Hudson Terminal

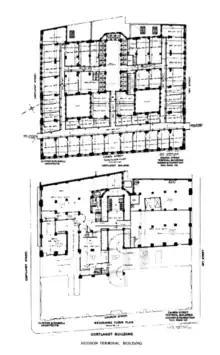

Hudson Terminal included two 22-story Romanesque-style office skyscrapers above the H&M station. The buildings were designed by architect James Hollis Wells, of the firm Clinton and Russell, and built by construction contractor George A. Fuller. Purdy and Henderson were retained as the structural engineers. Located on what would later become the World Trade Center site, the Hudson Terminal buildings preceded the original World Trade Center complex in both size and function. When the Hudson Terminal buildings opened, the height and design of skyscrapers was still heavily debated, and New York City skyscrapers were criticized for their bulk and density. Some of the city's early-20th-century skyscrapers were thus designed with towers, campaniles, or domes above a bulky base, while others were divided into two structures, as at Hudson Terminal. Furthermore, high real-estate costs made it impractical to build "anything but an office building" above the terminal.